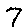
Label: 7